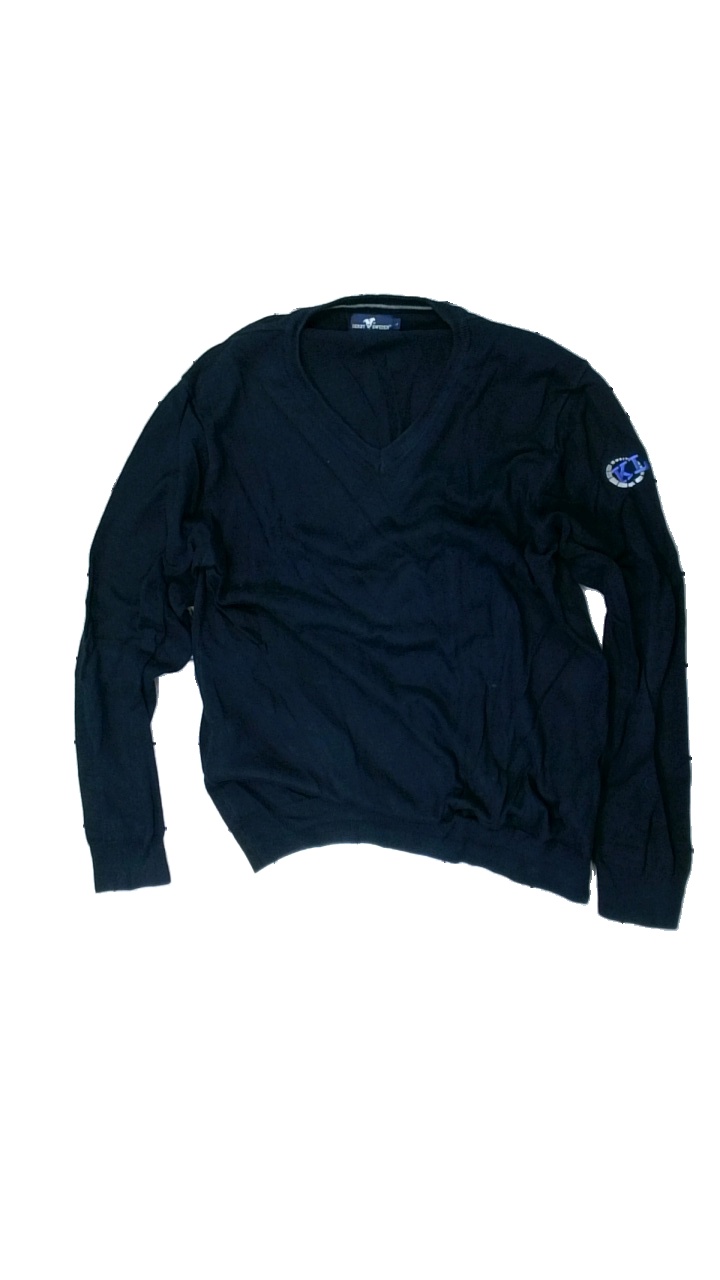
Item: Top (Men)
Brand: Derby Of Sweden
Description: mörkblå pullover med logga på arm, flera fläckar och nopprig över hela
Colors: Blue
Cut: Regular
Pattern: Logo print
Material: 100% cotton
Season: All
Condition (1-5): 2
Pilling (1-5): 3
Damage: fläckar
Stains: Minor
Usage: Export
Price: <50